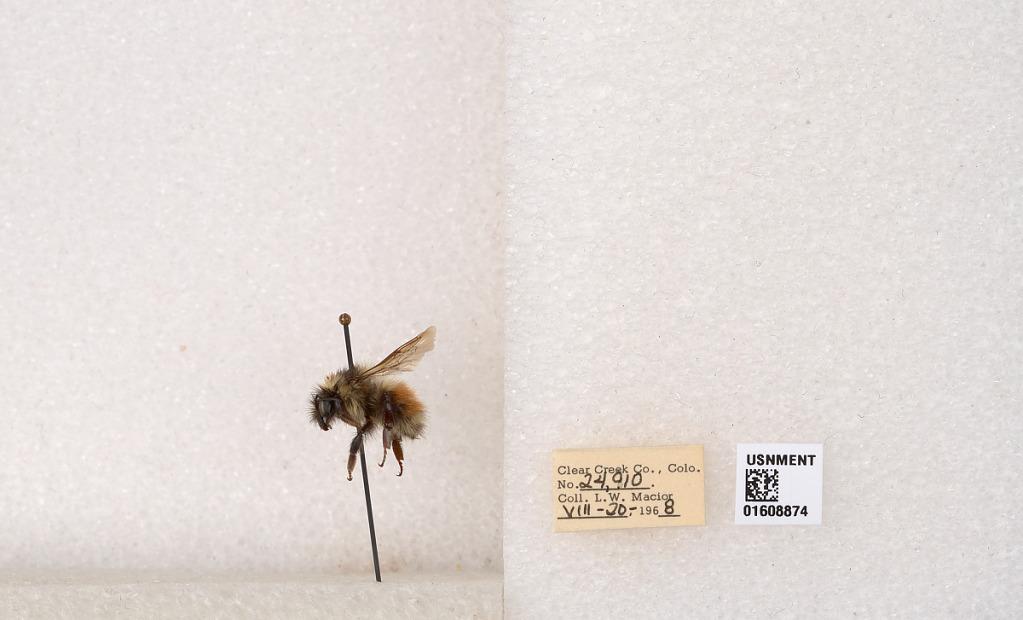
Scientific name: Bombus (Pyrobombus) sylvicola Kirby
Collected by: L. Macior
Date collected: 1968-8-20
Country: United States
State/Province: Colorado
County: Clear Creek
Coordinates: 39.6891, -105.644